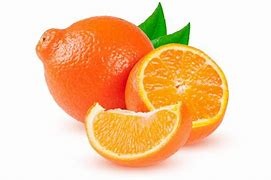
Label: mandarine